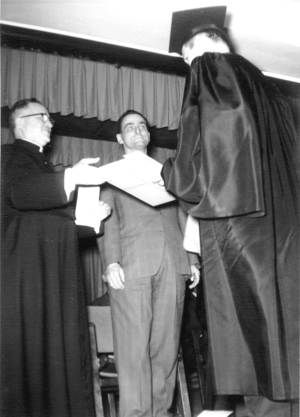
Collation des grades du 12 juin 1964. Auditorium du Collège Sainte-Croix, Montréal. De g. à d.: le R.P. Aimé Fagnant, c.s.c., supérieur du Collège, Claude Ryan, directeur du journal Le Devoir, conférencier invité et un diplômé non identifié.
Le Collège Sainte-Croix, devenu le 14 septembre 1967 le Collège de Maisonneuve, est une maison d'enseignement collégial de Montréal.